Budapesti Közlekedési Zrt.

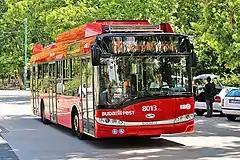
Solaris Trollino 3rd Gen trolleybus on line 79

ArrivaBus (formerly known as VT-Transman, later on VT-Arriva) is one of BKK's contractors running some routes with their own vehicles, but those vehicles have blue-grey painting like BKV's, and they are completely integrated in BKK system. Volánbusz and its subcontractors runs suburban lines. But they are members of Budapest Transport Organization (BKSZ), so their lines can be used by regular tickets inside the city (300s, 600s, 700s, 800s and 2000s lines).